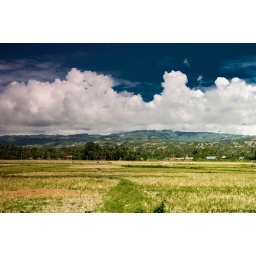
I drove past this open field in Argao and liked the cloud formations...